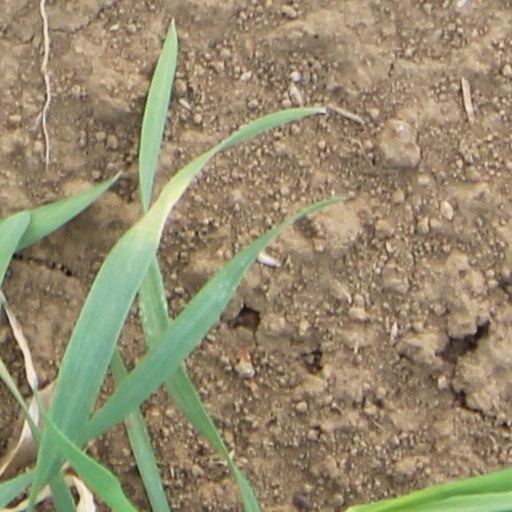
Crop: wheat